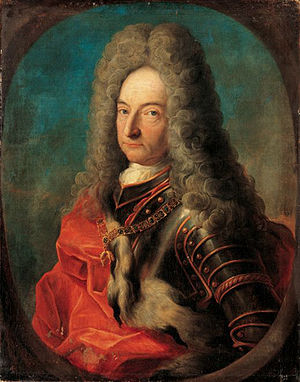
Liechtensteins regenter / Fyrster af Liechtenstein
En kronologisk liste over fyrster af Liechtenstein, Liechtensteindynastiet eller Huset Liechtenstein, som opstod efter slægtens erhvervelse af herskabet Schellenberg og grevskabet Vaduz.